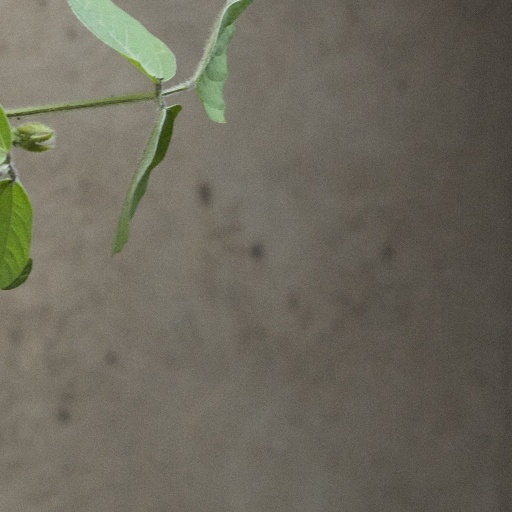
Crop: soybean